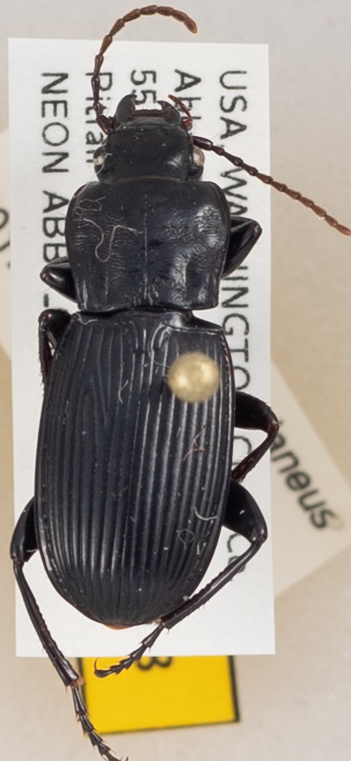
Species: Pterostichus herculaneus
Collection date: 2017-06-14
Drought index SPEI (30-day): -0.46
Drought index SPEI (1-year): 1.28
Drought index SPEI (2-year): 0.9